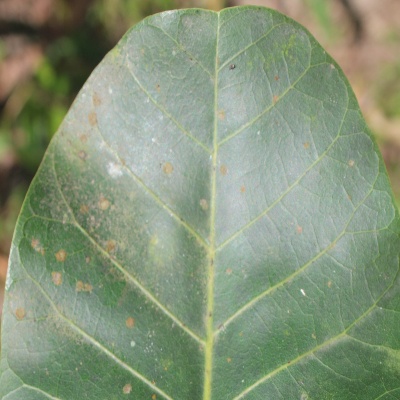
Crop: Cashew
Condition: red rust